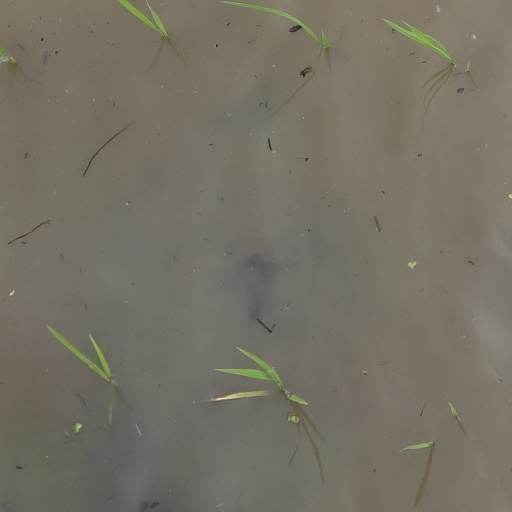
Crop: rice